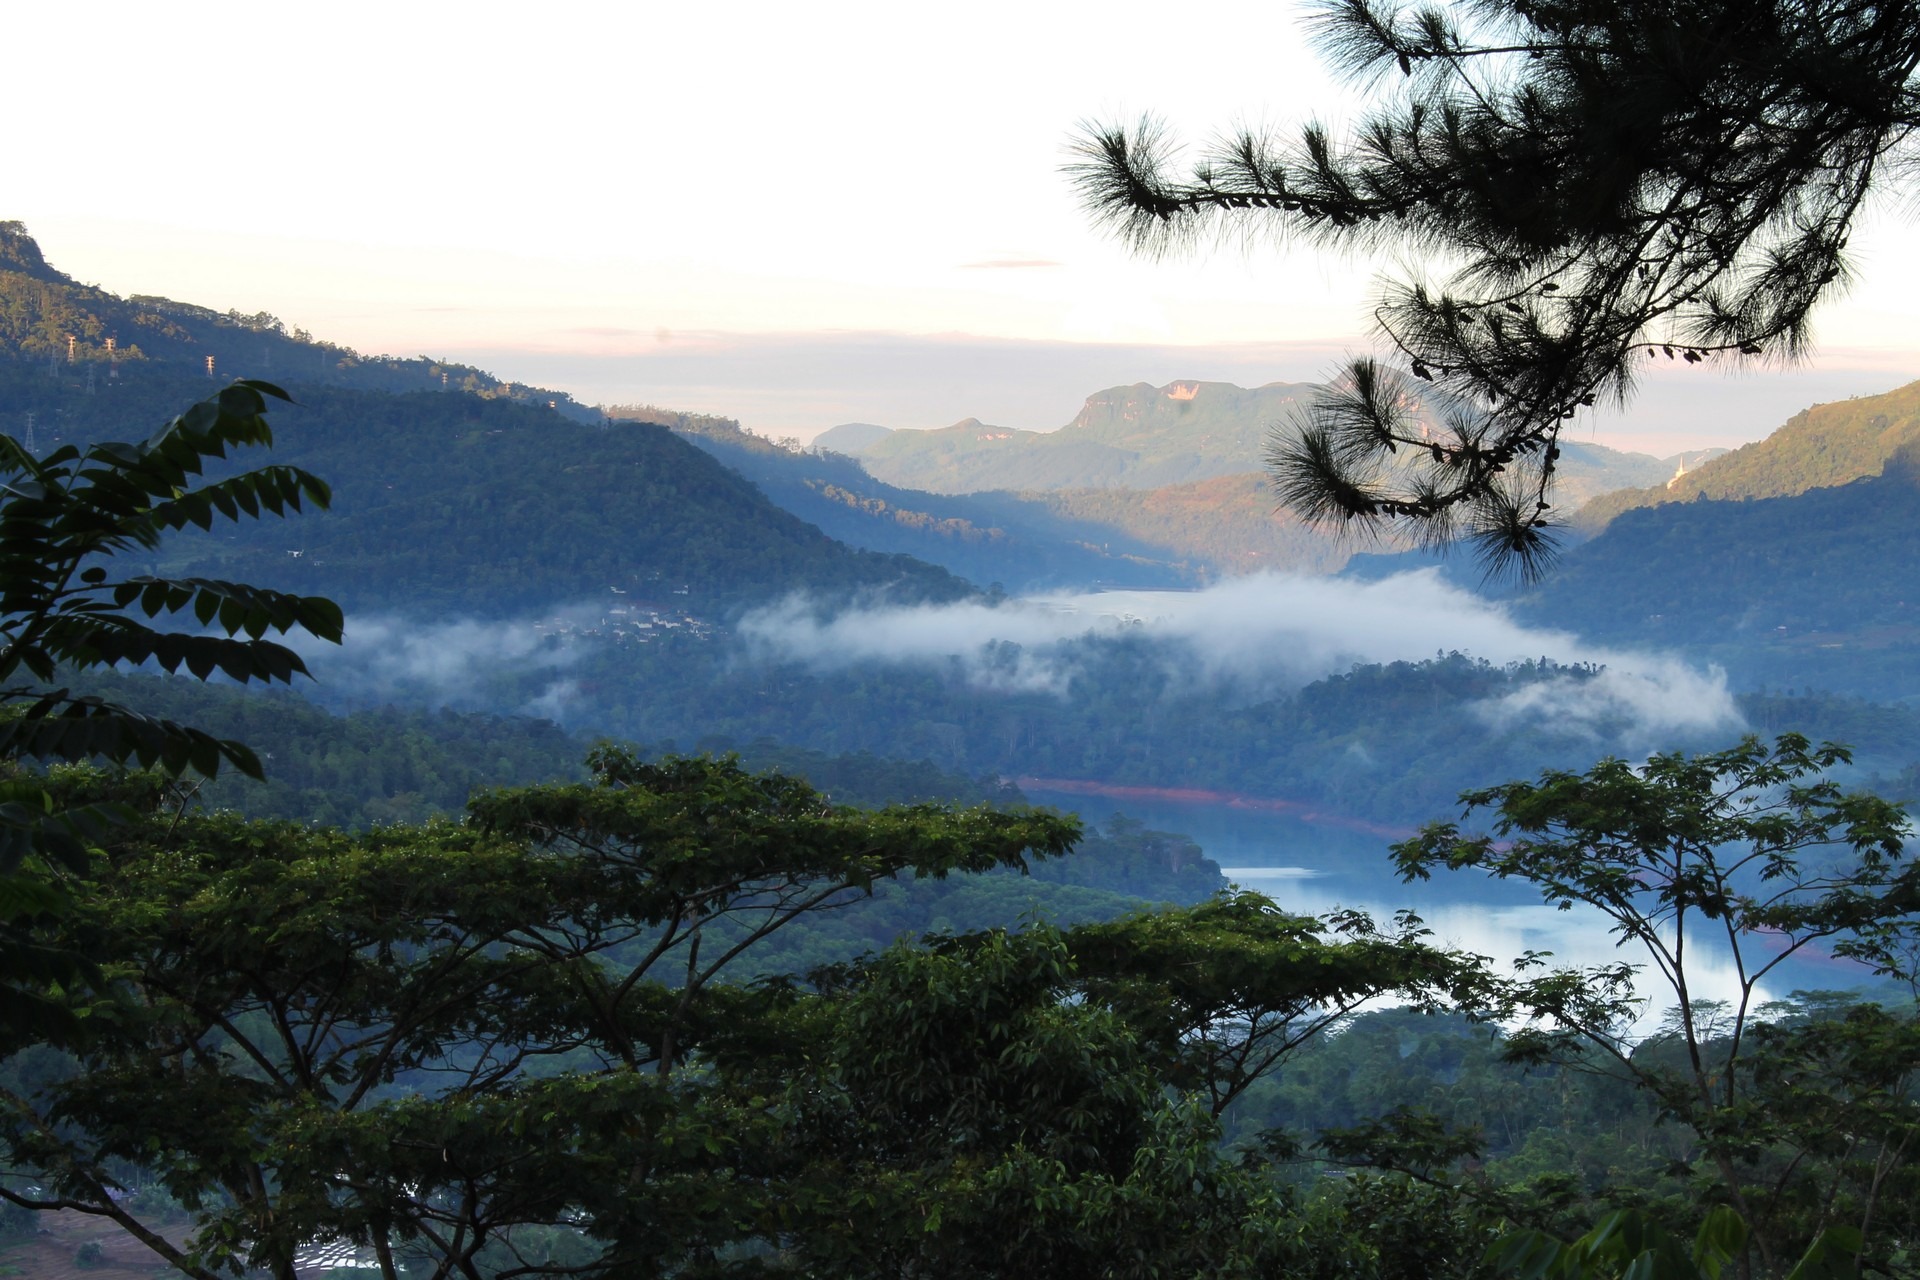
landscape, tree, nature, outdoor, wilderness, mountain, cloud, morning, hill, lake, land, mountain range, wild, environment, scenic, natural, scenery, national park, ridge, plants, loch, atmospheric phenomenon, mountainous landforms, ramboda